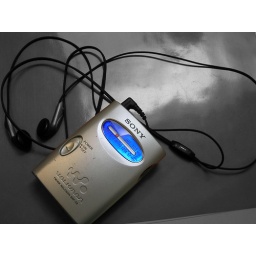
Taken from above angle. black and white except for the screen of the radio.